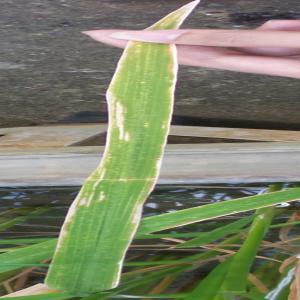
Disease: Bacterialblight